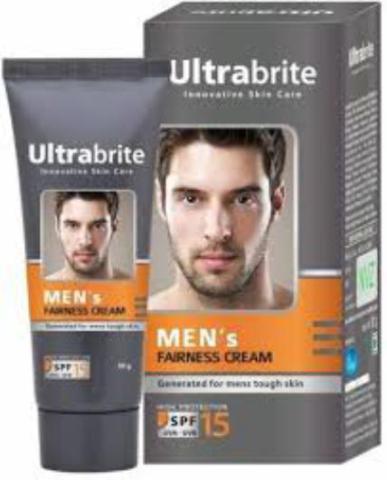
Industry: Medical